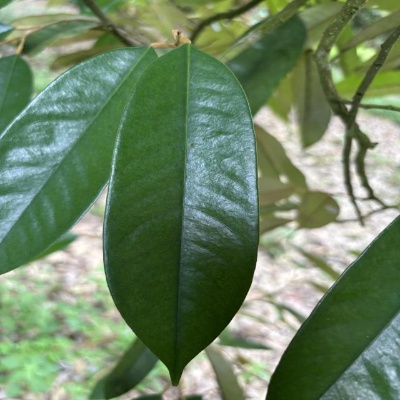
Label: Leaf_Healthy